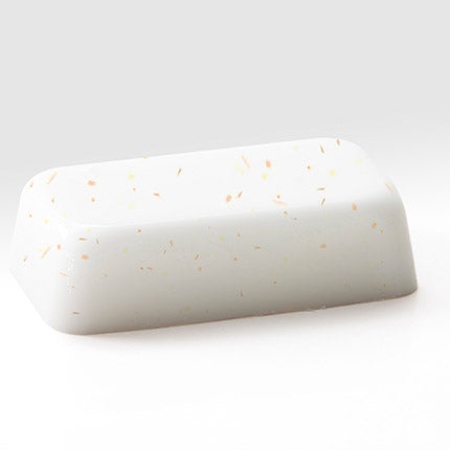
Oatmeal & Shea Butter Melt & Pour, 2lbs
Brand: Canwax
Category: Arts & Entertainment > Hobbies & Creative Arts > Arts & Crafts > Art & Crafting Materials > Olfactory Arts Materials > Perfumery Ingredients > Bases